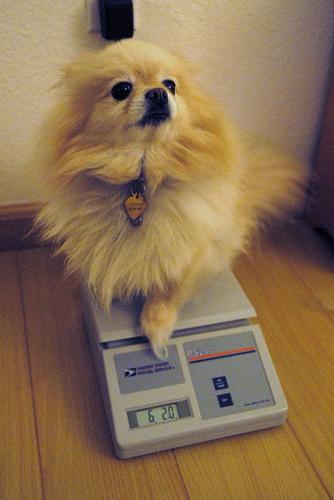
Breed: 1936-n000005-Pomeranian